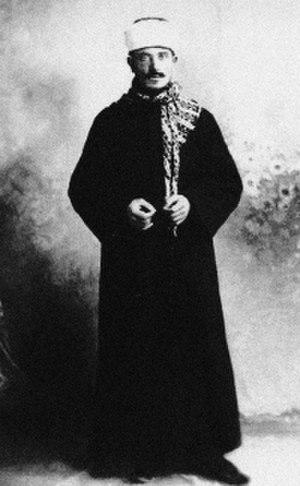
La 6ᵉ armée ottomane est une grande unité de l'armée ottomane créée à partir du commandement régional d'Irak. Elle combat pendant la Première Guerre mondiale en Orient où elle remporte la victoire de Kut-el-Amara. Décimée à la fin de la campagne de Mésopotamie, elle perd Bagdad et évacue le vilayet de Mossoul après l'armistice, une partie de ses hommes se joignant aux milices locales contre les chrétiens et les Britanniques.